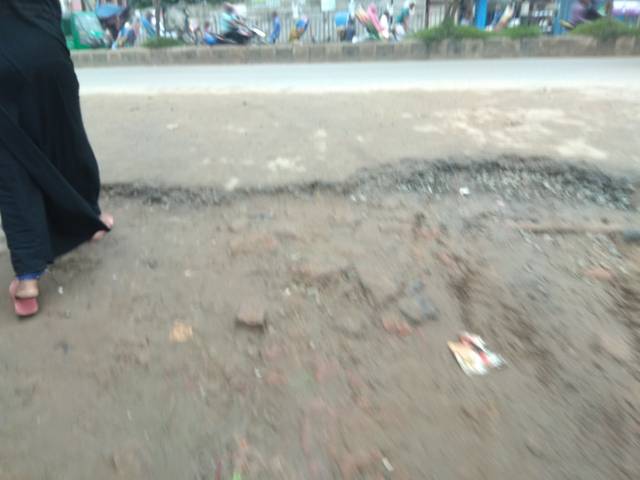
Region: Bangladesh
Coordinates: 23.828, 90.377